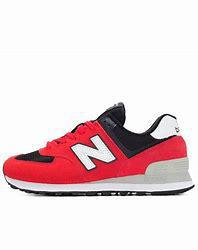
Brand: New
Model: Balance New Balance 574 Series